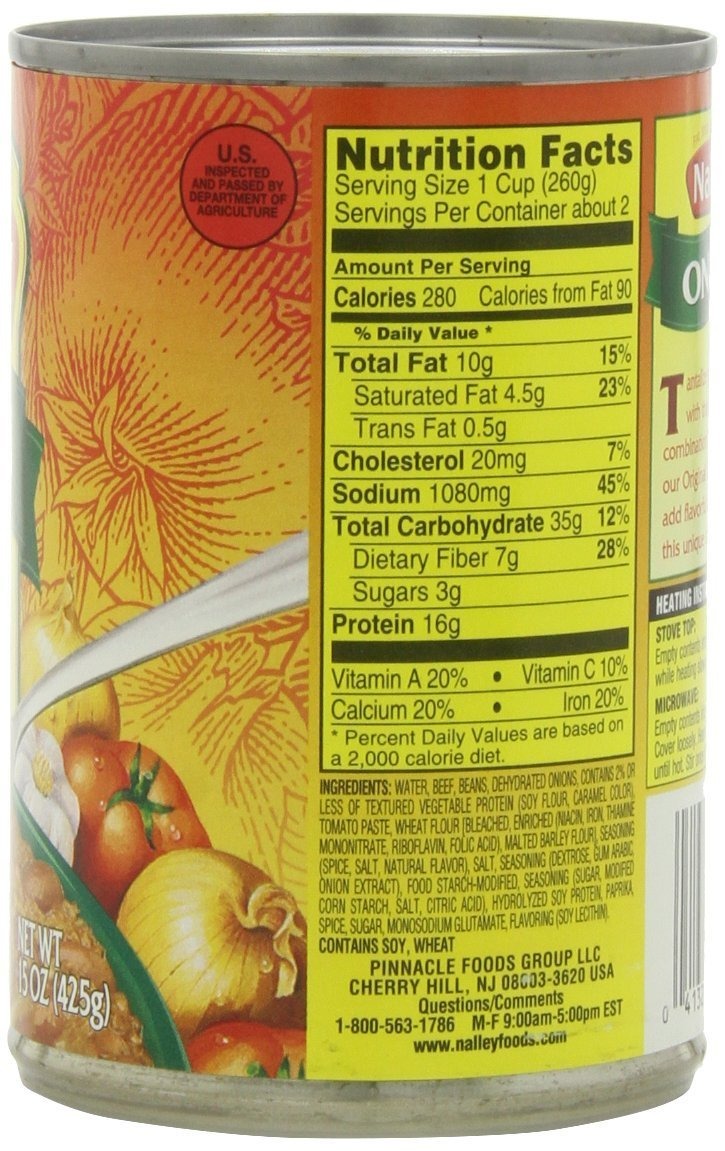
Item Name: Nalley® Onion Chili Con Carne with Beans, 14-ounce Cans (Pack of 12)
Bullet Point 1: Walla Walla sweet onions added to the delicious blend of quality meat, beans, tomato paste, seasonings and spices
Bullet Point 2: Nalley's Chili is high in fiber and low in fat
Bullet Point 3: Just as good as homemade
Bullet Point 4: Nalley label continues to be synonymous with delicious, high quality food products
Product Description: Buyer is buying 12 - 14 ounce cans of Nalley Onion Chili Con Carne with Beans. Of course we all know Nalley for it's extensive line of great tasting chili. But over 80 years of history and a lot of hard work has gotten us to the brand we know and love today.
Value: 168.0
Unit: Fl Oz

Price: 48.69